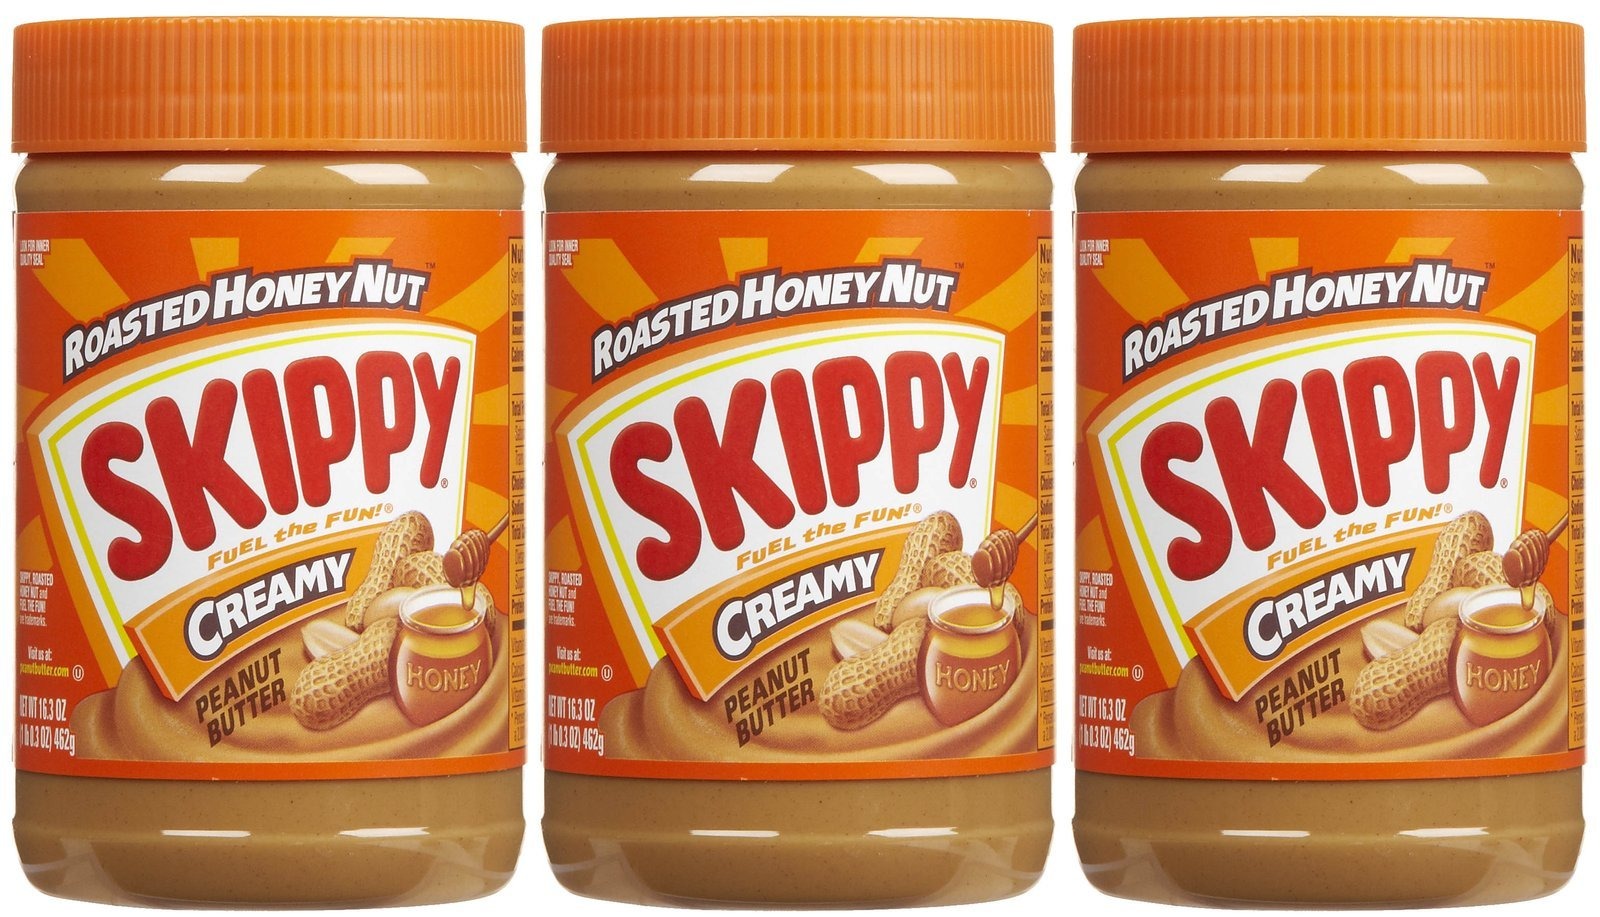
Item Name: Skippy Peanut Butter, Creamy Roasted Honey Nut, 16.3 Ounce (Pack of 3)
Bullet Point 1: Creamy Peanut Butter with Honey: What do you get when sweet meets satisfying? Spread on the smiles with tasty, creamy peanut buttery perfection blended with honey, a match made in peanut-butter-honey-heaven
Bullet Point 2: Real Roasted Peanuts: This gluten free, certified kosher, tree nut free peanut butter is made with real roasted peanuts and no added preservatives. It spreads easily with no separation and no oily mess.
Bullet Point 3: Smooth and creamy: Our peanut butters have no preservatives, artificial flavors or colors similar to other peanut butters. Try them on crackers, in sandwiches, or with fruits and veggies - SKIPPY peanut butter spread makes snacking delicious for the whole family.
Bullet Point 4: Try Them All: Nothing beats the simple pleasures in life, like a spoon and a fresh jar of SKIPPY Peanut Butter. Try one of our many to go sizes and varieties: Squeeze, Added Protein, No Sugar Added, and many more.
Bullet Point 5: Delicious and full of flavor: Our gluten-free peanut butters have 7g of protein per serving.
Bullet Point 6: Pack of 3
Product Description: SKIPPY Peanut Butter has been spreading tasty fun to every household since 1933. With 7 simple ingredients, 7 grams of protein, and no artificial flavors or colors, this honey peanut butter is perfect for any snack or part of any meal. From a delicious piece of peanut butter toast, to apples or celery with a peanut buttery dip, the different ways to enjoy SKIPPY are endless. So when you’re craving an easy, satisfying snack, there’s only one thing to do. Be Smooth Like SKIPPY. Pack of 3
Value: 48.9
Unit: Ounce

Price: 3.99